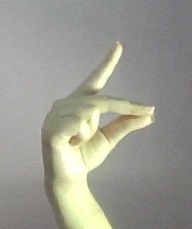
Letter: ta